British Rail Class 86

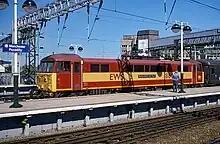
86401 at Manchester Piccadilly on charter to Virgin Trains

English Welsh & Scottish inherited a small fleet of 15 locomotives when it bought the Rail Express Systems parcels business. The locomotives were employed on mail trains from London King's Cross to and Birmingham to Glasgow. One of the locomotives, no. 86239 "LS Lowry", was destroyed in an accident at Stafford in 1996.